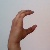
The image shows a hand gesture representing the letter 'C' in Indian Sign Language.